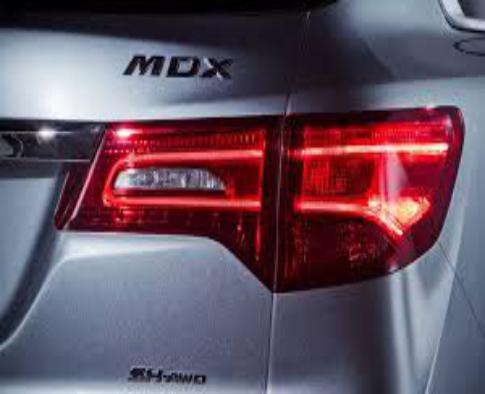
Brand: MDX
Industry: Transportation